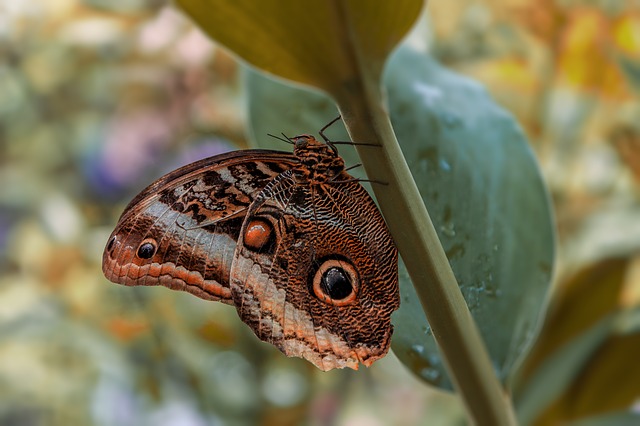
Label: farfalla